Rudolf Hindemith

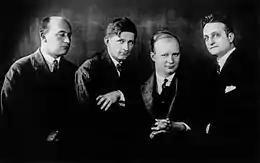
Amar Quartet in 1925, with Rudolf Hindemith 2nd from left, Paul Hindemith 3rd from left

The Hindemith brothers played in the Amar Quartet, one of the leading groups of the contemporary music scene of the 1920s, with Paul as violist and Rudolf as cellist. Rudolf soon dropped out, because he often felt set back behind Paul, and switched to the genres of brass music and jazz. While Paul emigrated from Nazi Germany to Switzerland in 1938, Rudolf remained and became a conductor. He led the symphony orchestra of the General Government in Kraków, a project of Gauleiter Hans Frank.